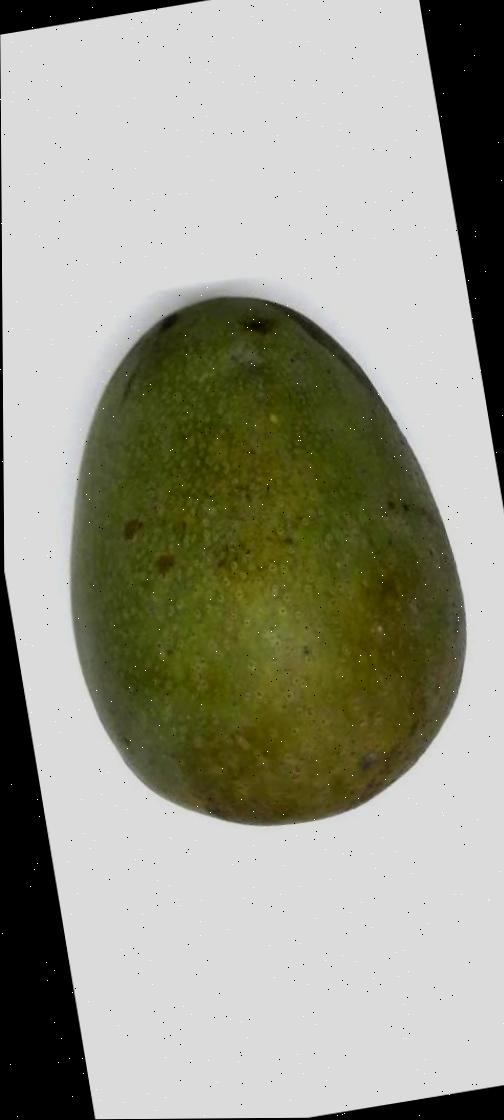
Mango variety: Himsagor